Wellington Mounted Rifles Regiment

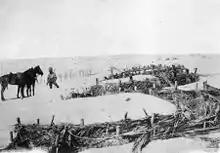
Turkish trenches at Romani

The regiment mixed defending the canal with further training, each man getting used to their arms and equipment. They carried 240 rounds of ammunition in two bandoleers, one around the horse's neck. The horses also carried saddle wallets containing clothing and a blanket or great coat, water, rations, cooking utensils, empty sandbags, and a rope for tethering the horse. On 23 April they were ordered to move into the Sinai Desert to assist the 5th Mounted Brigade who were under attack. Travelling overnight they reached Kantara at dawn and crossed the canal. However the Turkish force had withdrawn, so the brigade established a chain of observation posts in the desert. The Wellingtons were near Hill 70, in the No.3 Section of the canal's defence zone.